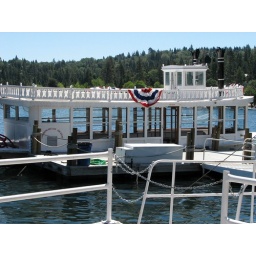
We took a boat cruise around the lake